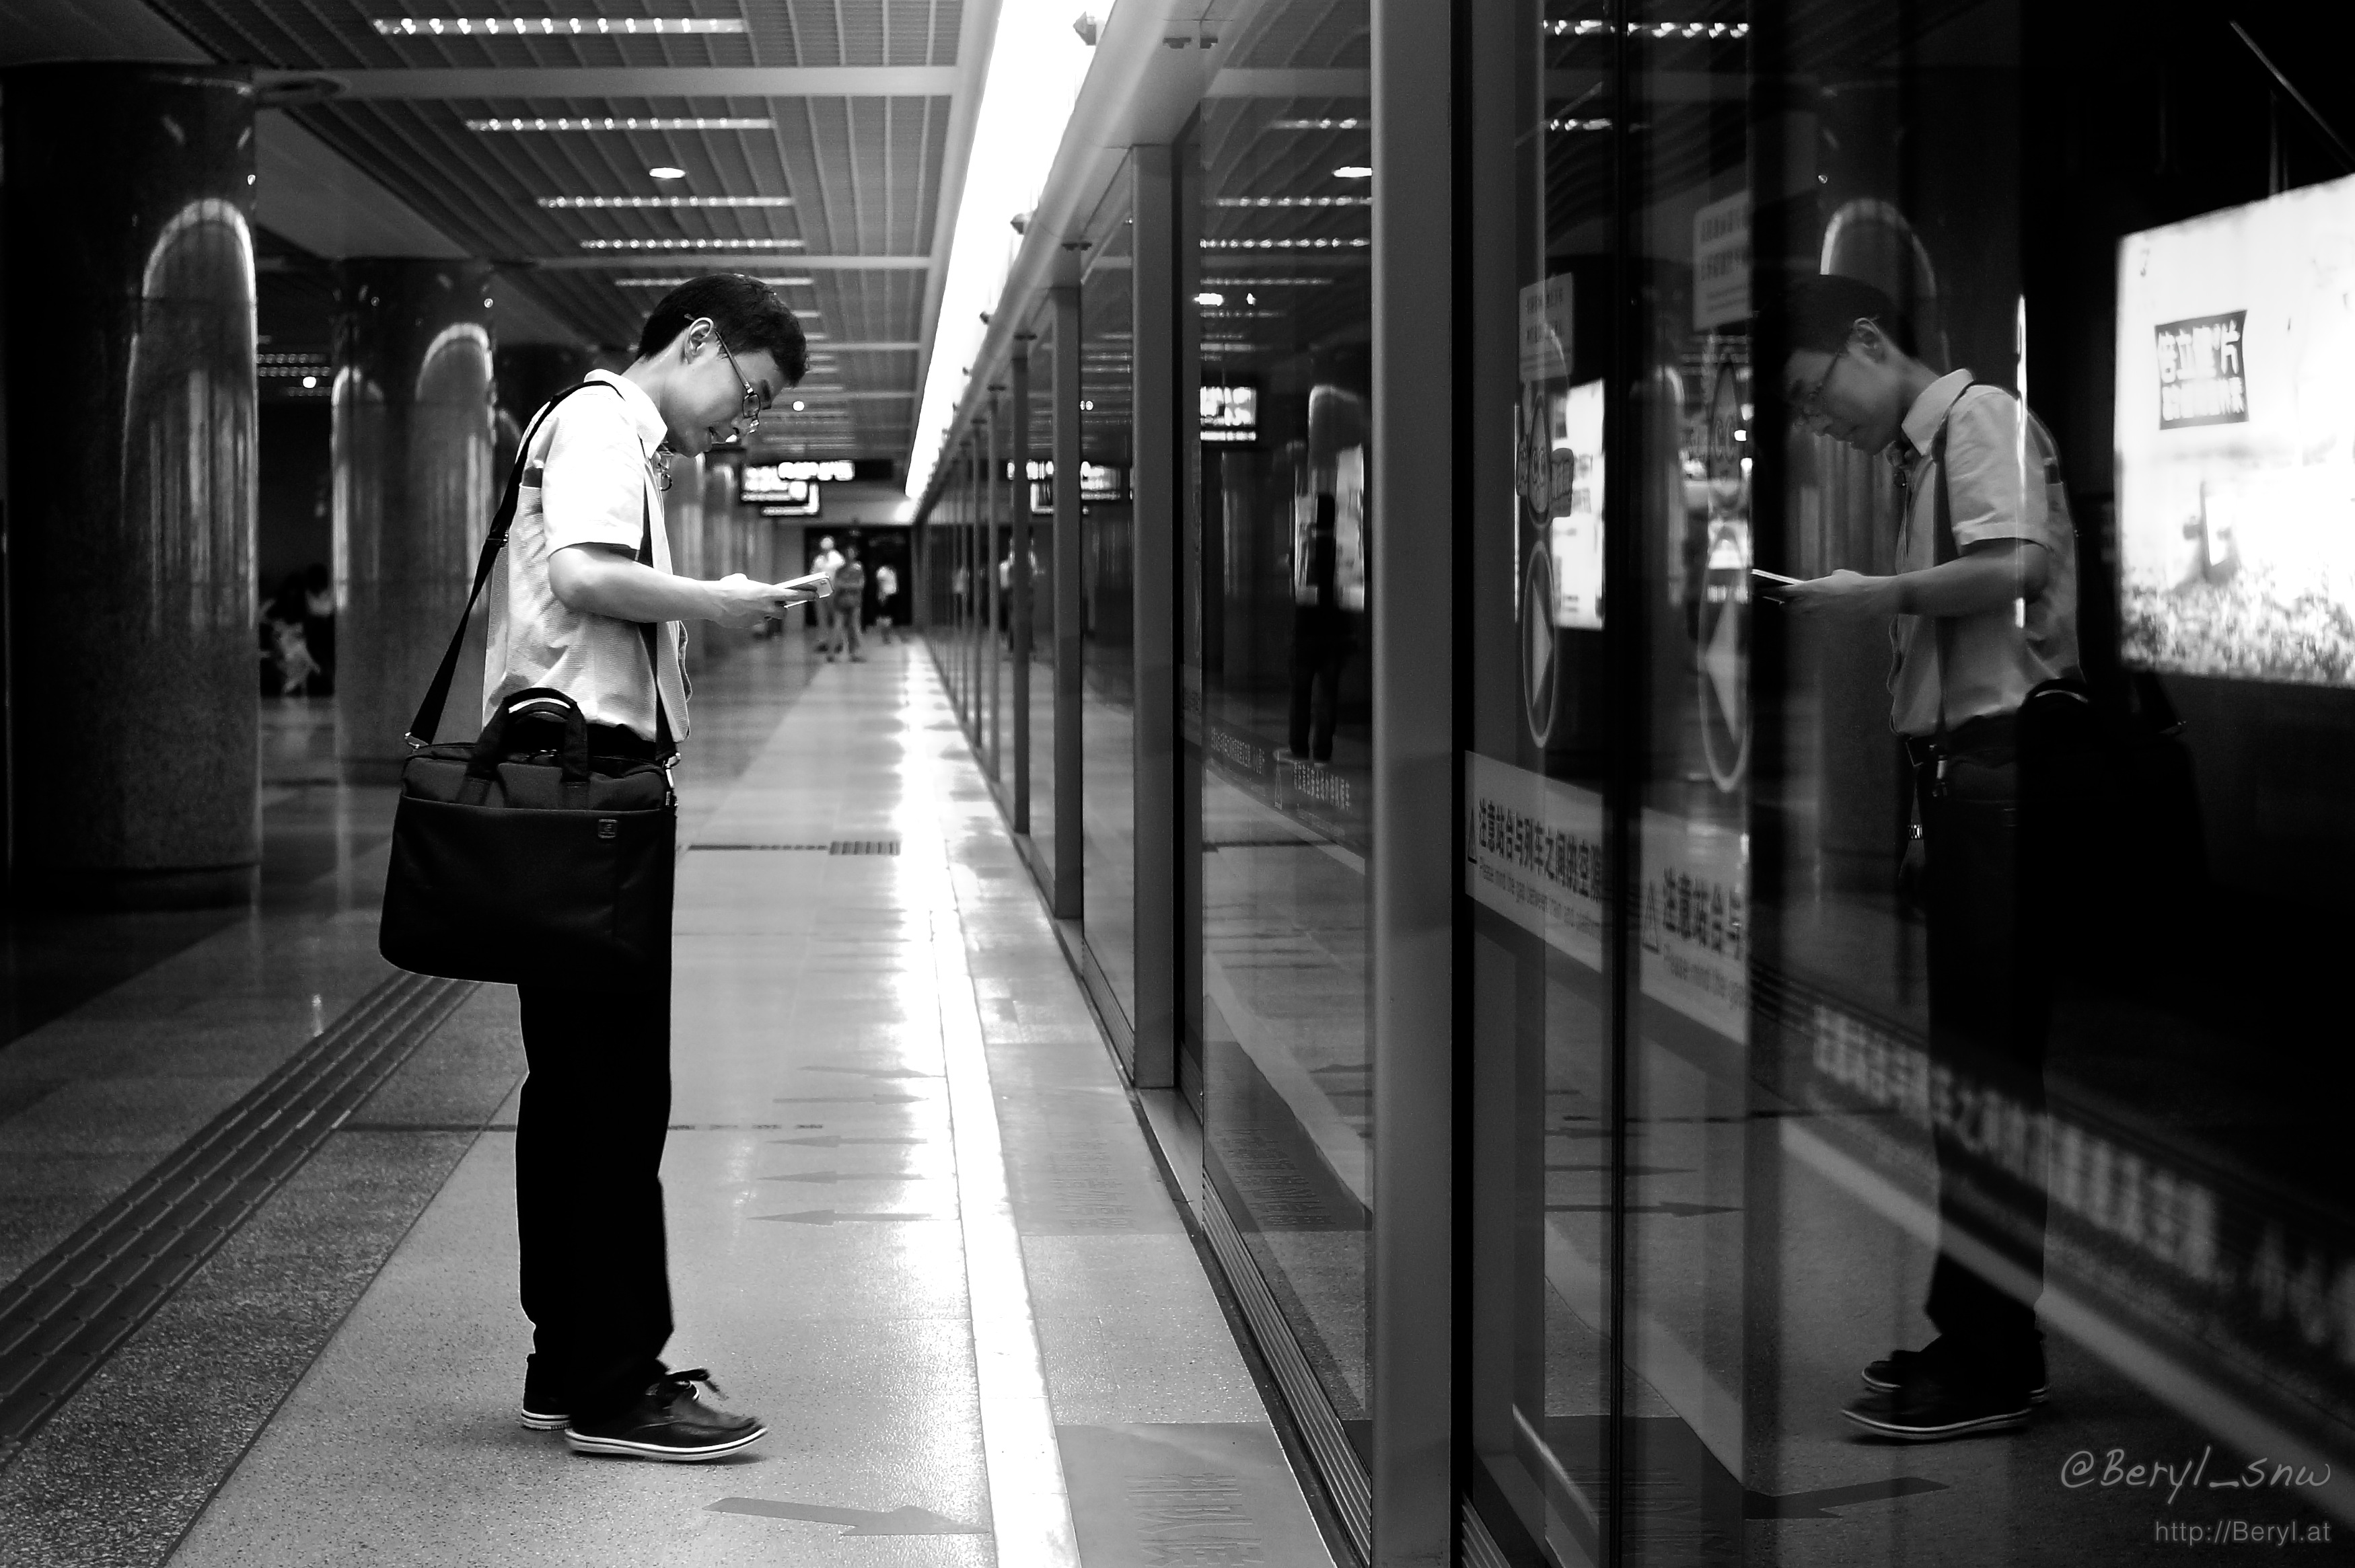
man, black and white, people, road, white, street, photography, tube, metro, underground, transport, standing, nikon, black, monochrome, public transport, bw, blackandwhite, candid, infrastructure, photograph, snapshot, canton, sony, nikkor, mirrorless, guangzhou, adapter, nex, lensswap, nex6, ai35mmf2, mtr, monochrome photography, film noir